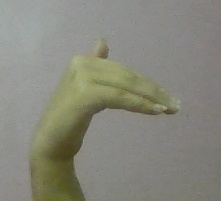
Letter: khaa